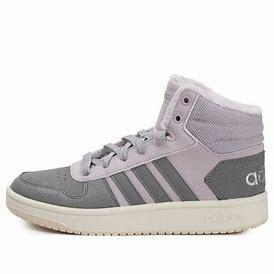
Brand: adidas
Model: NEO Hoops 2 Mid Skate